Sydney Gedge

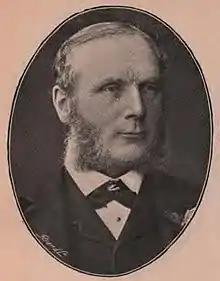
Gedge in 1895

Sydney Gedge (16 October 1829 – 6 April 1923) was a British Conservative politician and prominent lay member of the Church of England.